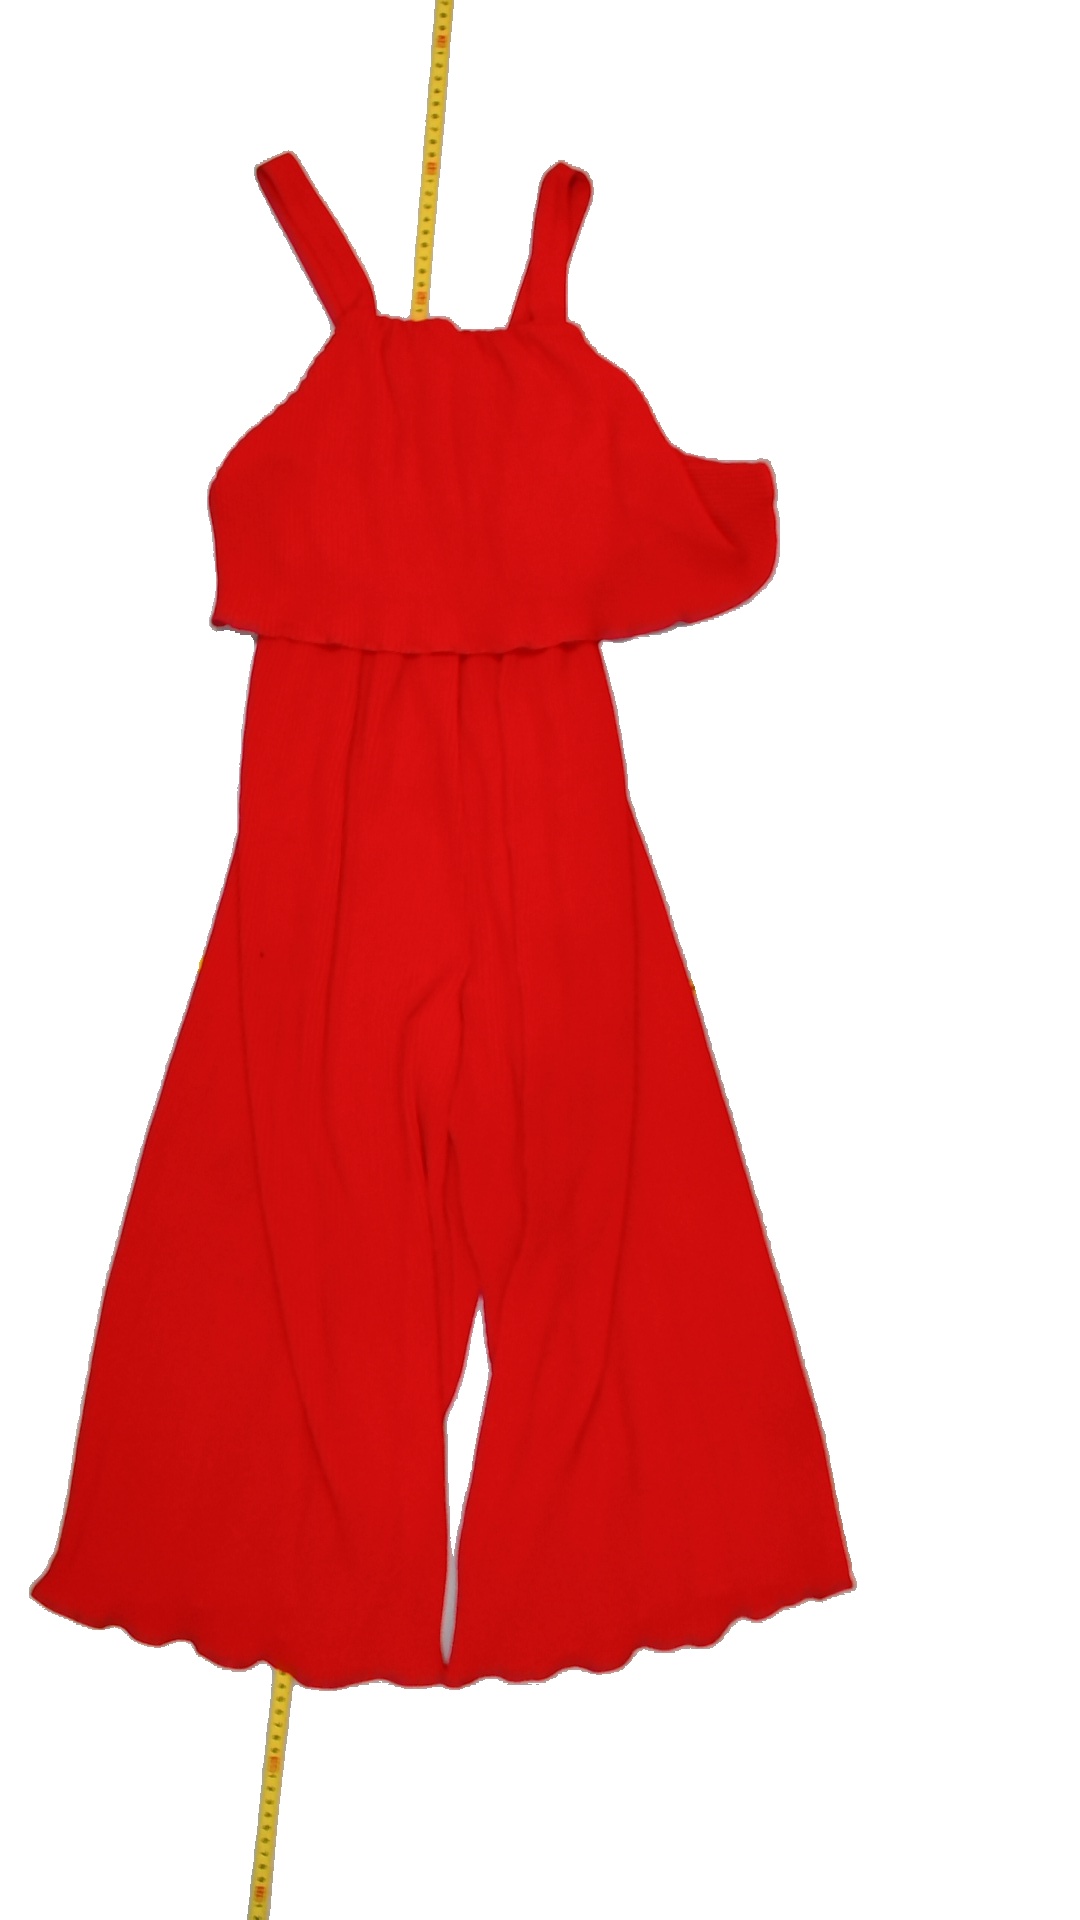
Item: Dress (Ladies)
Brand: Not Applicable
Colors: Red
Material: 100%polyester
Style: No trend
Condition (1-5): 5
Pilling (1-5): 5
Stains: No
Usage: Reuse
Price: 50-100